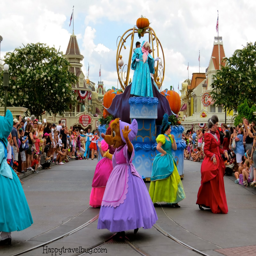
the whole gang from person on parade